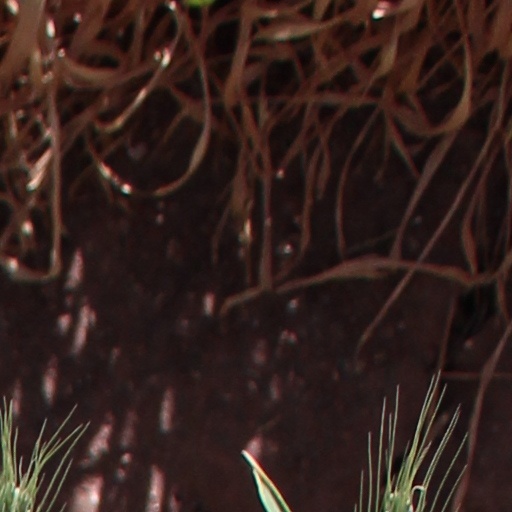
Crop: wheat